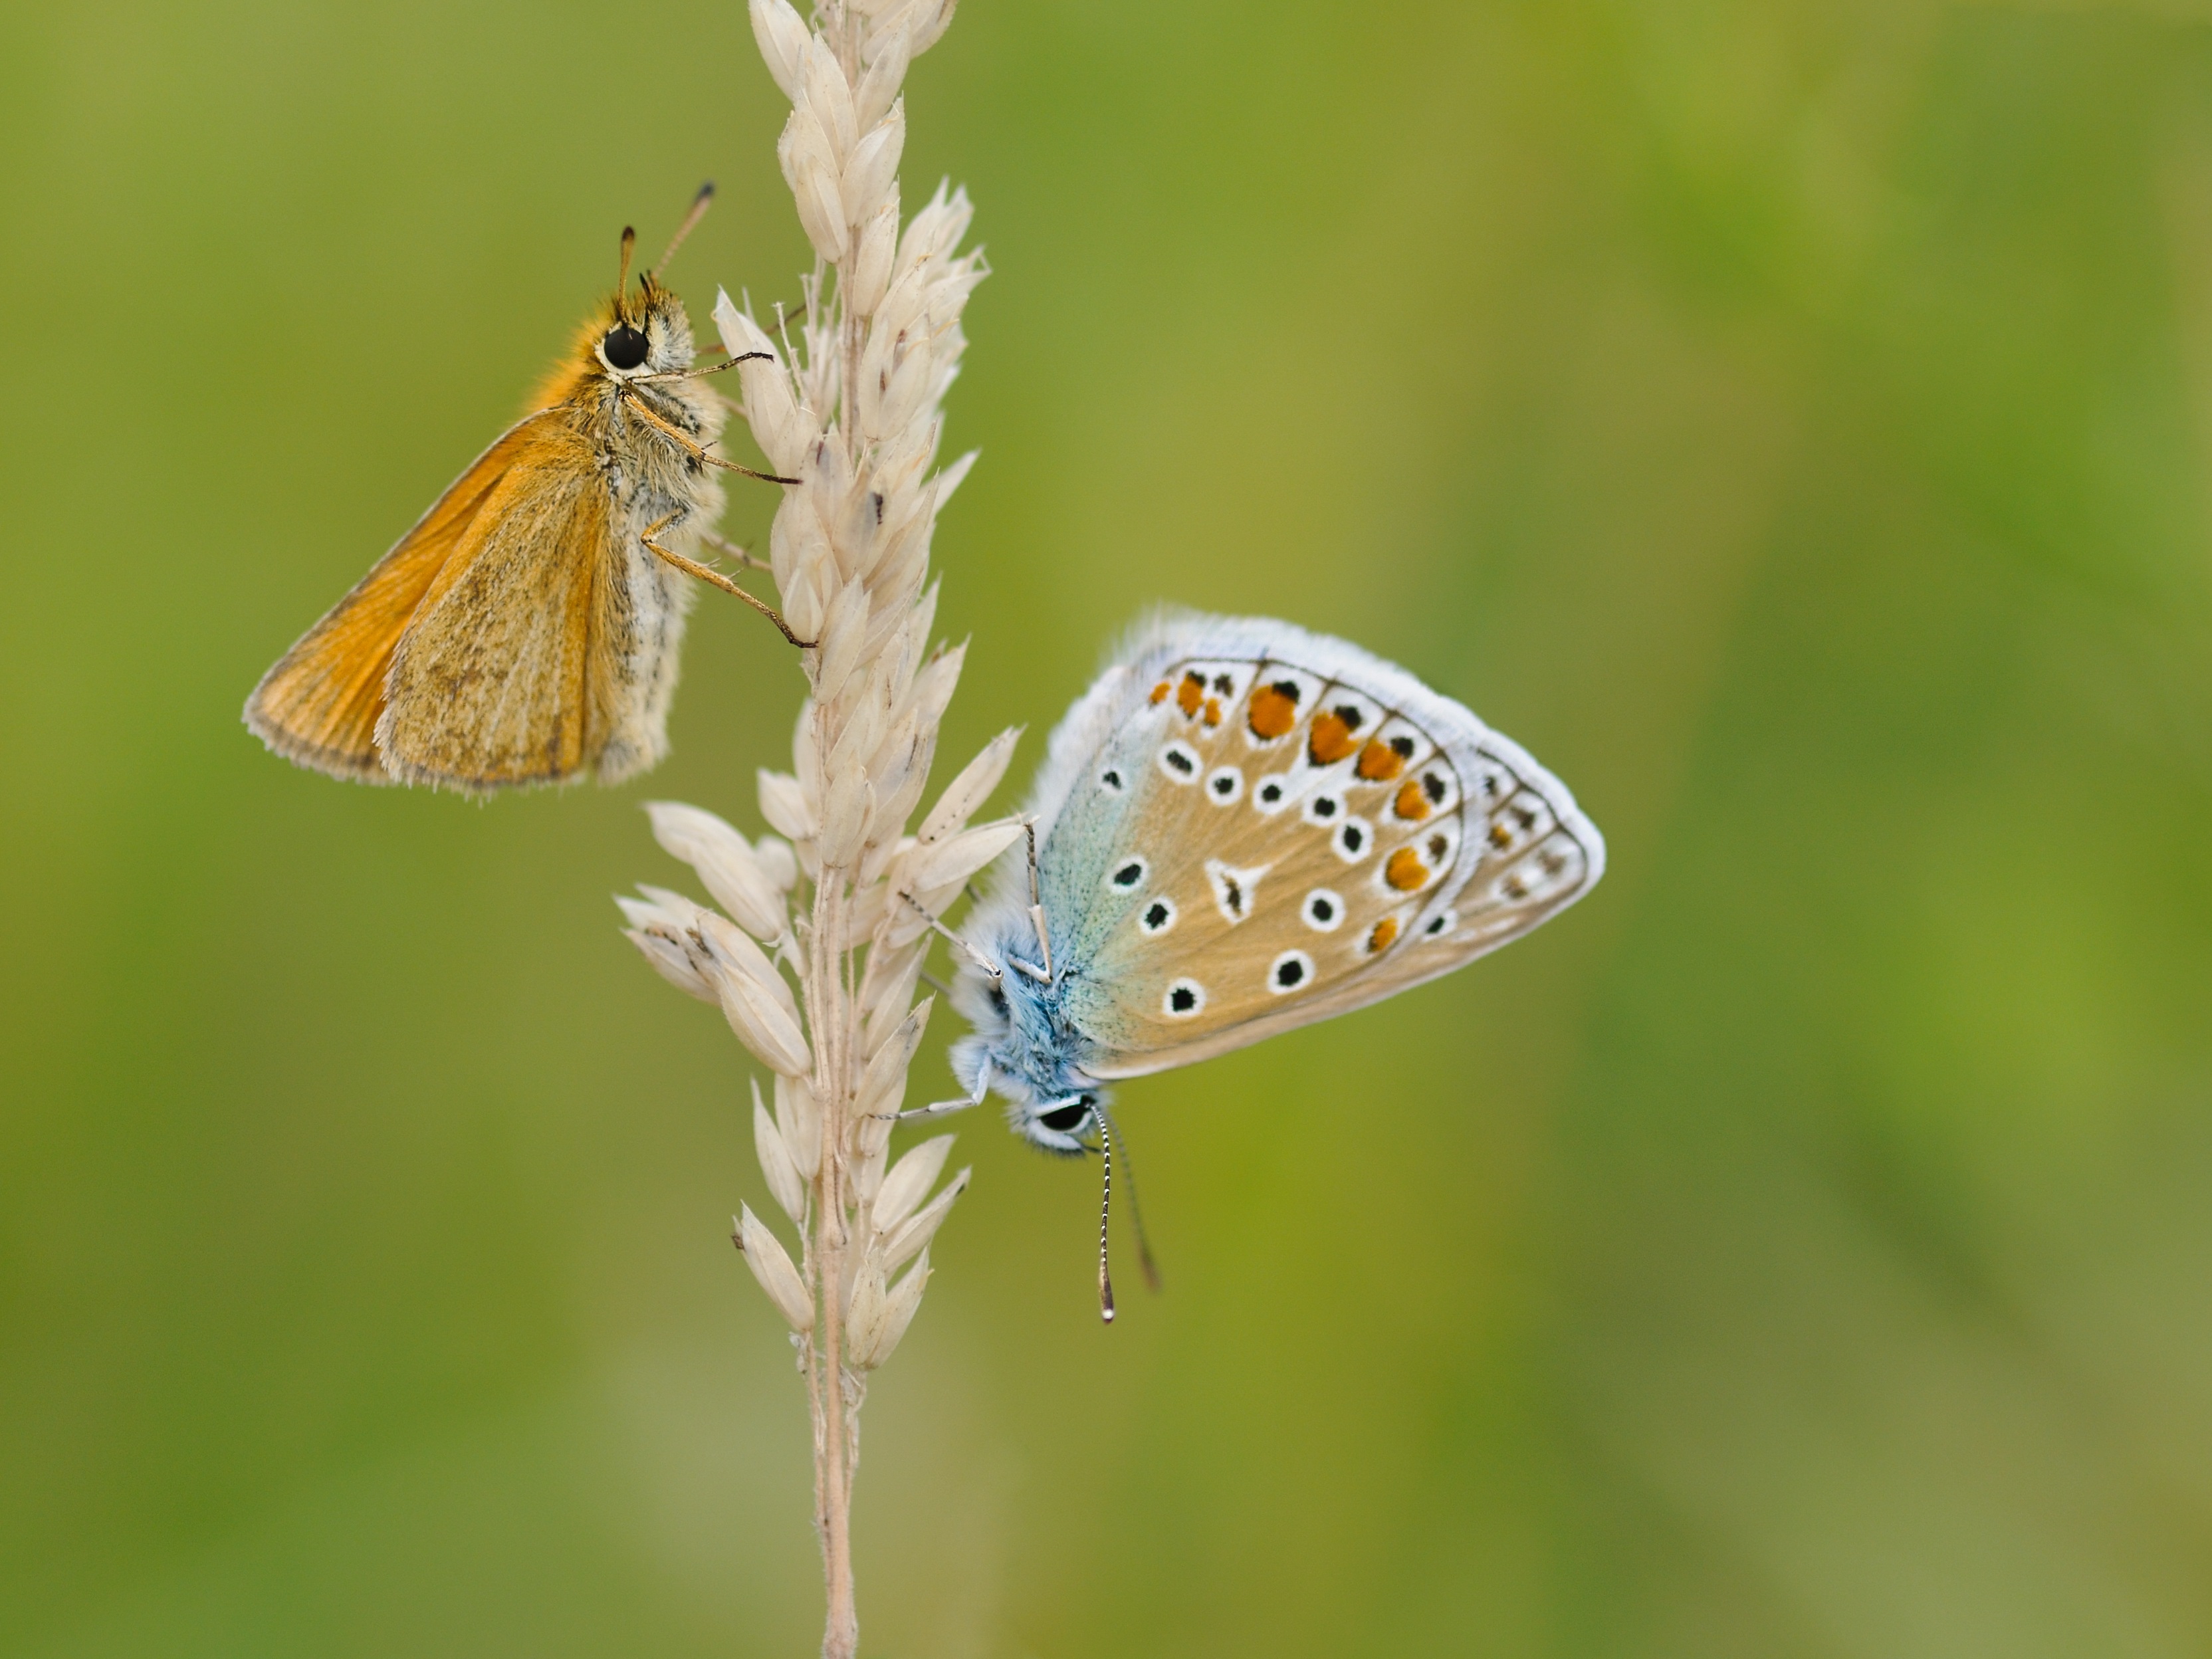
nature, wing, flower, wildlife, insect, macro, butterfly, fauna, invertebrate, close up, monarch butterfly, nectar, pieridae, macro photography, arthropod, pollinator, plant stem, moths and butterflies, lycaenid, brush footed butterfly, colias